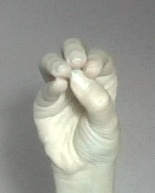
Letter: ha